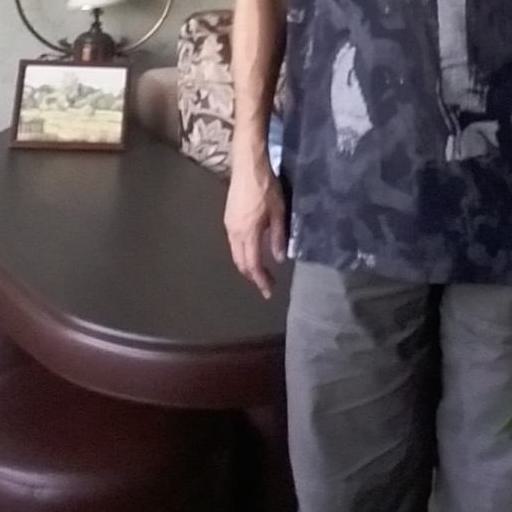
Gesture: no_gesture